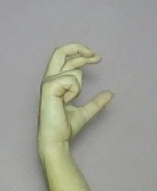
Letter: thal